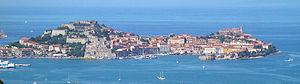
L'île d'Elbe est la plus grande île de l'archipel toscan avec 224 km² de superficie et la troisième de l'Italie. Elle est située entre la Corse, distante de cinquante kilomètres, et la Toscane, en mer Tyrrhénienne. Elle est séparée de la péninsule italienne par le canal de Piombino, large d'une dizaine de kilomètres. C'est un site protégé par un parc national, qui inclut aussi les six autres îles de l'archipel.